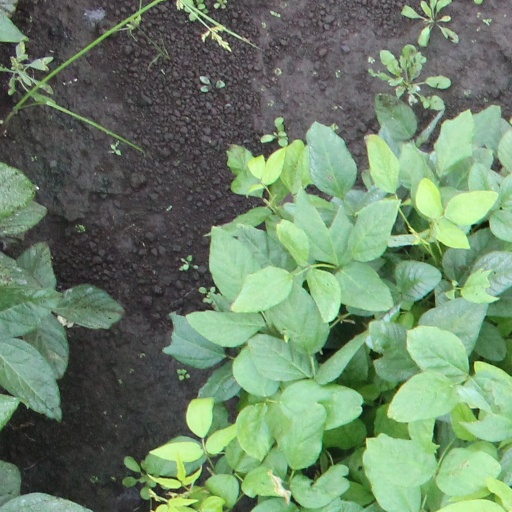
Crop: soybean